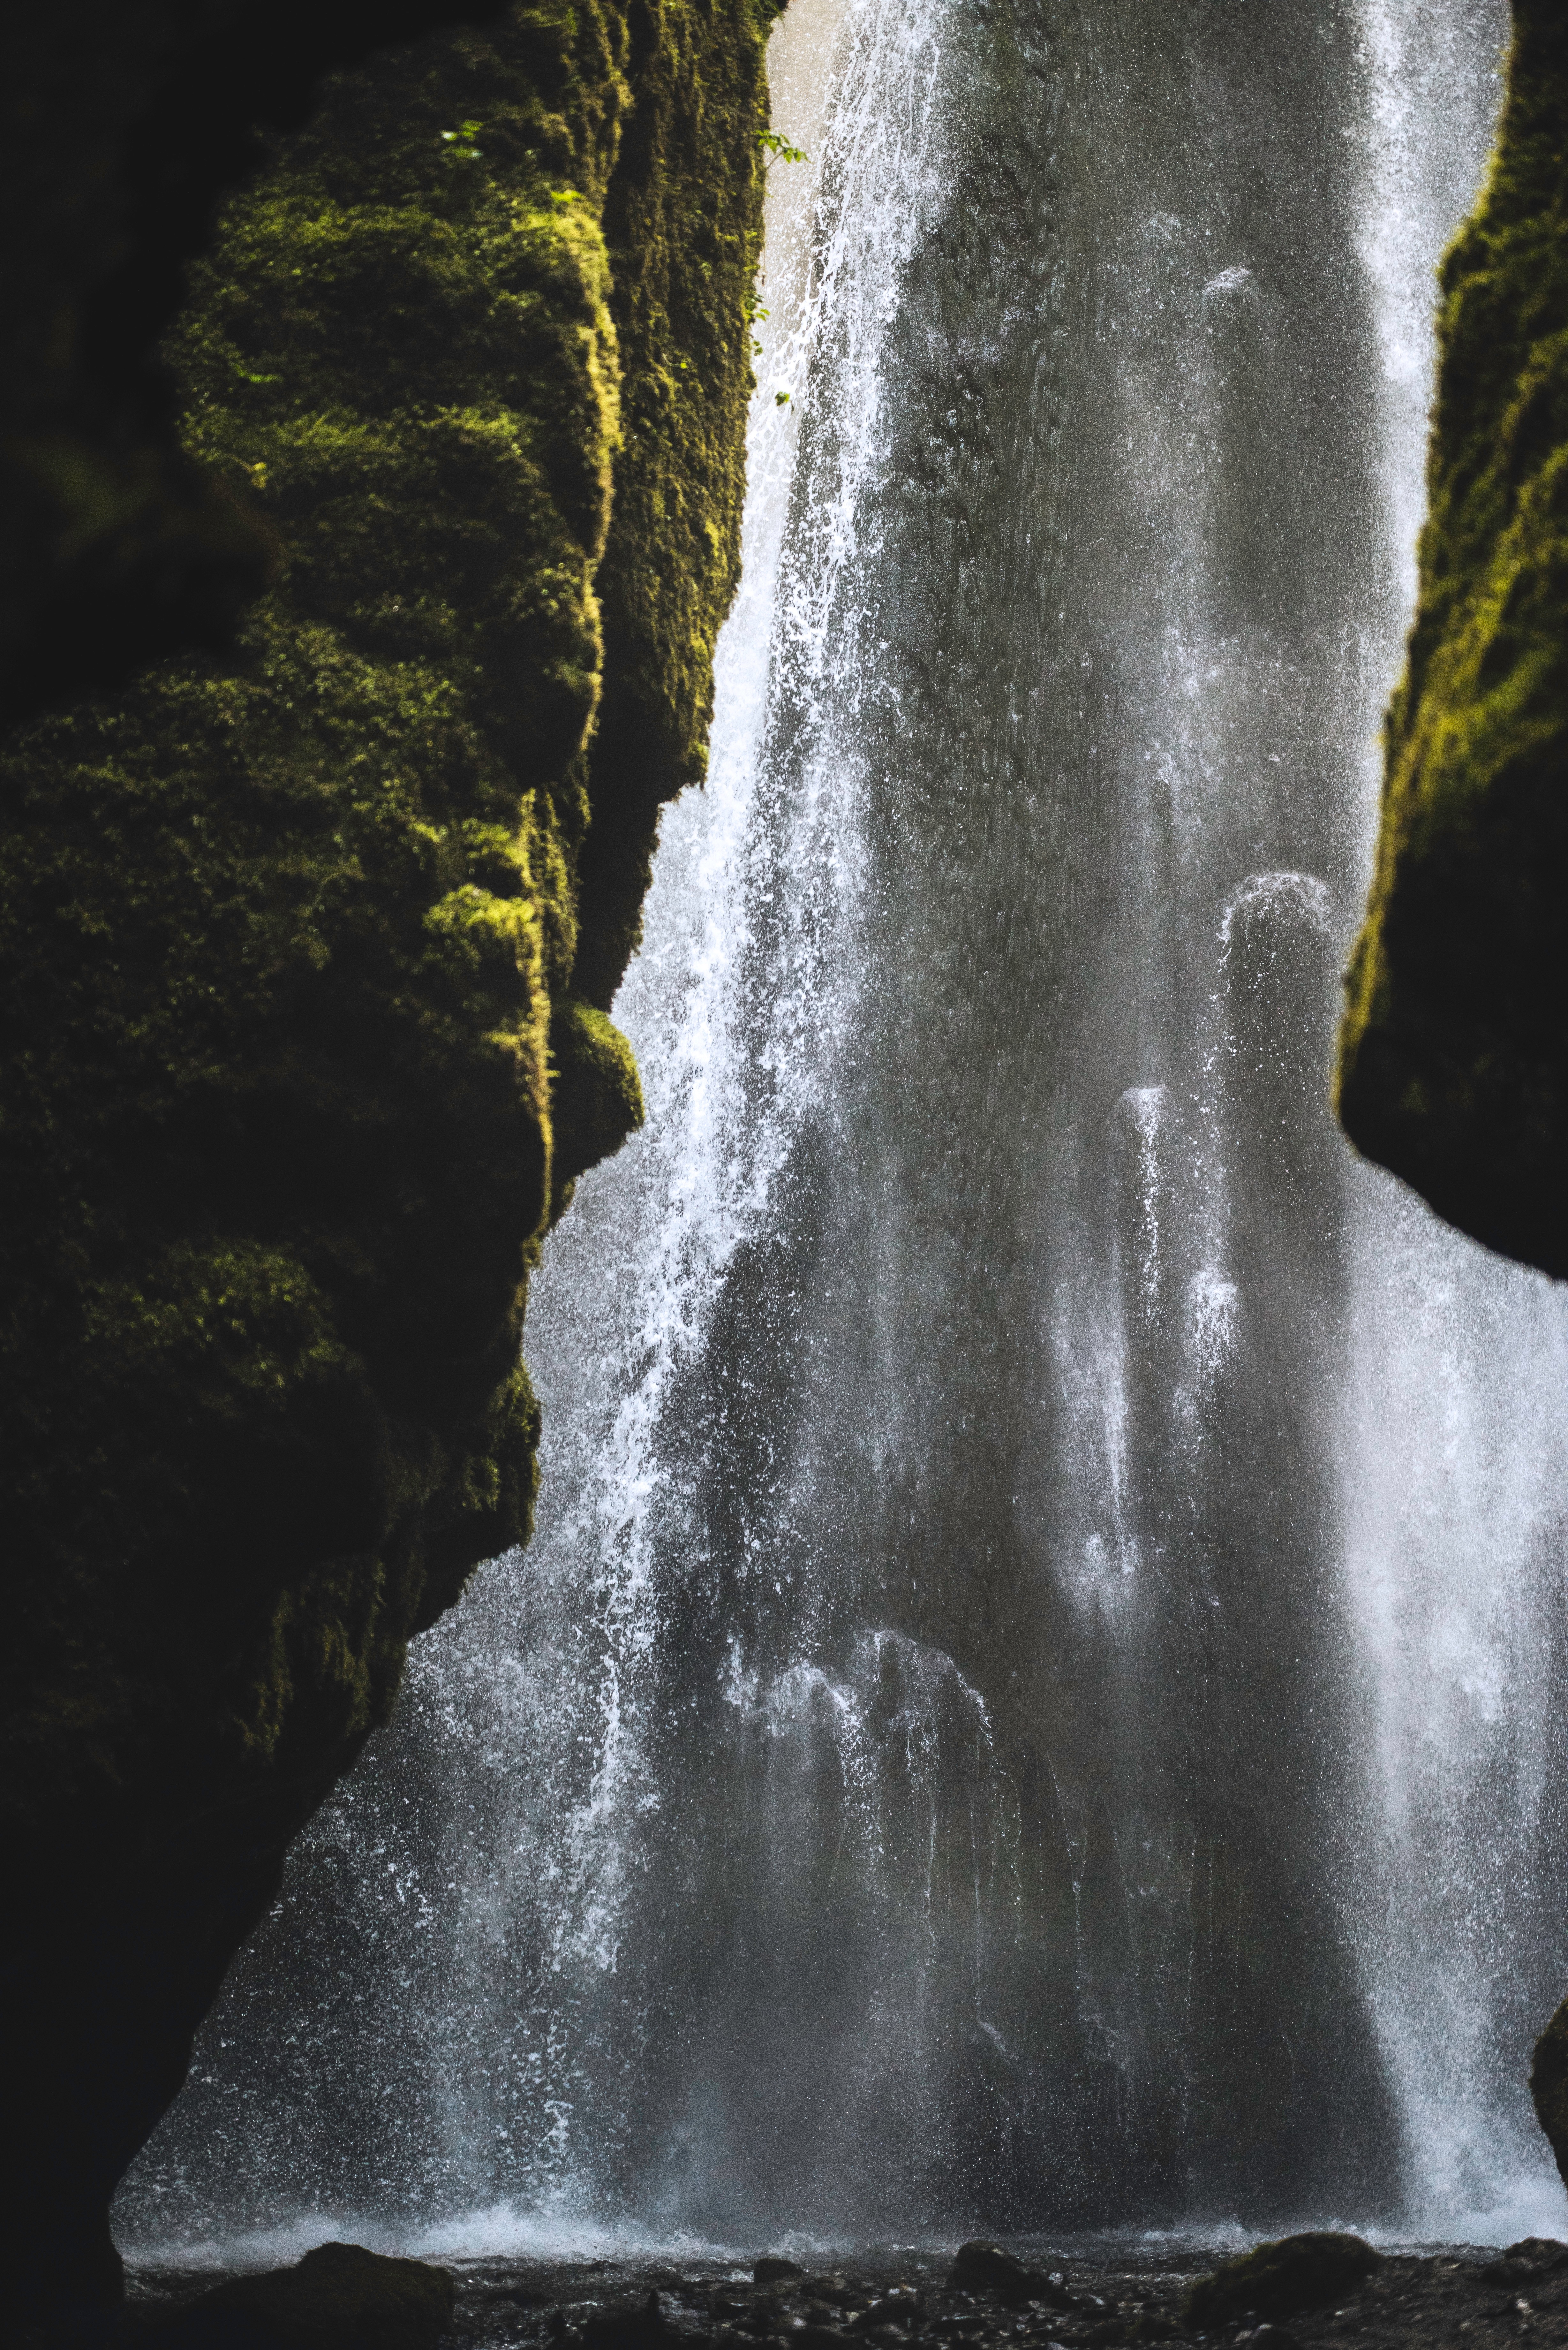
water, nature, rock, waterfall, moss, formation, flow, body of water, rock face, wasserfall, water feature